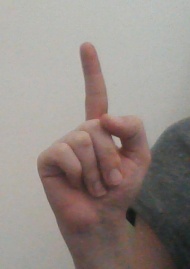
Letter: bb